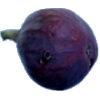
Label: fig